Over My Dead Body (2012 Canadian film)

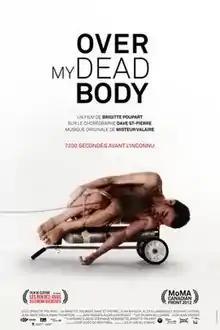
Film poster

Over My Dead Body is a Canadian documentary film, directed by Brigitte Poupart and released in 2012. The film is a portrait of , a dancer and choreographer from Montreal who is urgently awaiting a lung transplant due to his lifelong battle with cystic fibrosis.